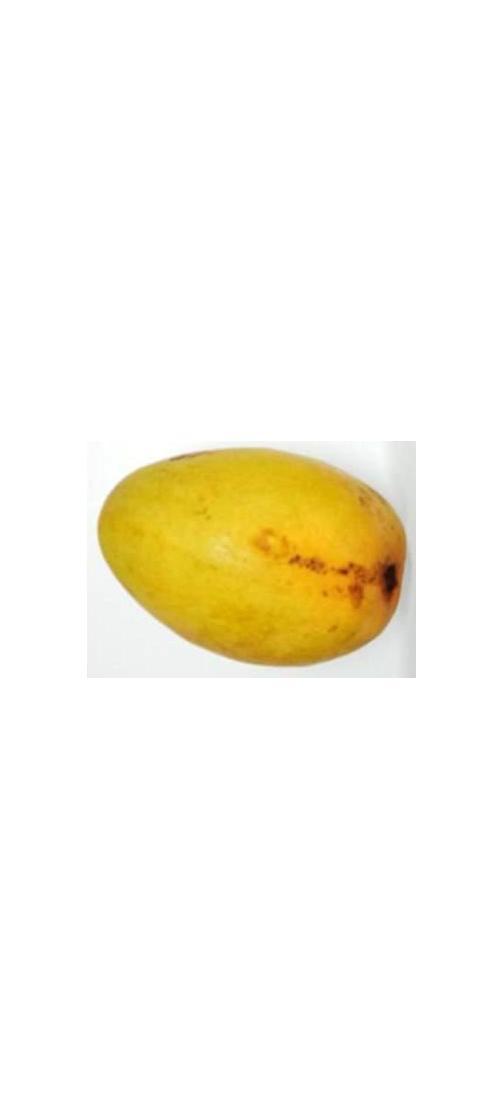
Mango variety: Bari-11